Arthur Joseph Sulley

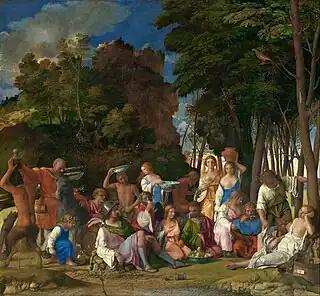
Giovanni Bellini and Titian, "Feast of the Gods" (c.1514/1529), now at the National Gallery of Art, Washington, D.C.

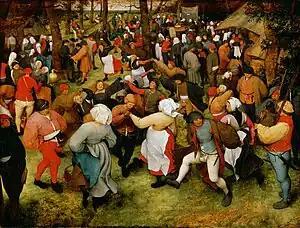
Pieter Brueghel,"The Wedding Dance" (c. 1566), now at the Detroit Institute of Arts.

In 1919, he sold Frans Hals’ "Adriaen von Ostade" and, around the same time, Hals’ "Portrait of a Gentleman in White", both to Andrew Mellon. In November 1921, Sulley and Brown dissolved their partnership. Sulley alone continued to head Sulley & Co., working from his house at 54 Grosvenor St., London.